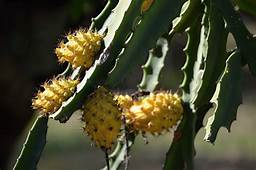
Label: Dragonfruit